Manfred Roeder (judge)

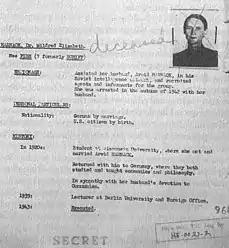
Mildred Harnack's CIC file

On September 15, 1945, former Prussian Culture Minister Adolf Grimme, a friend of the executed Adam Kuckhoff and himself a former member of the Red Orchestra, filed a complaint against Roeder for perversion of justice in his role as investigating attorney and prosecutor of the case. A few months later, the U.S. Army began investigating the case of Mildred Harnack, an American citizen and wife of one of the Red Orchestra's leading members. She had met and married Arvid Harnack in Wisconsin, then followed him back to Germany in 1929. They were both arrested in connection with the Red Orchestra and accused by the Nazis of being spies for the Soviet Union.